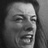
Emotion: sad